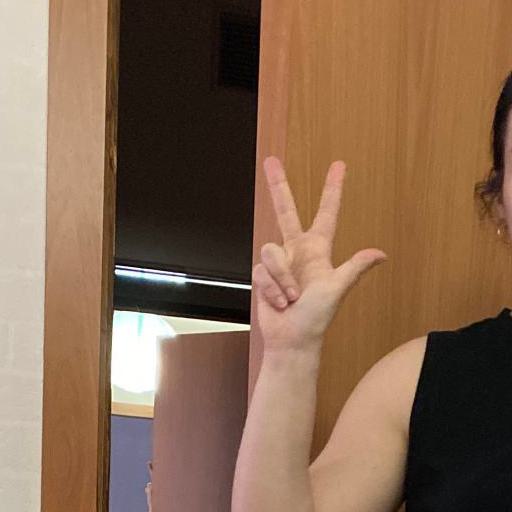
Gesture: three2